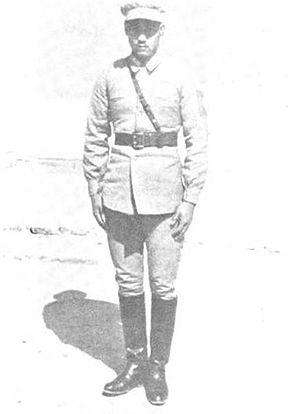
La période des seigneurs de la guerre chinois est une expression qui désigne la période de guerre civile de l'histoire de la Chine allant de 1916 à 1937. Au cours de cette période, la Chine s'est morcelée en de nombreuses factions et cliques militaires. Cela s'est amorcé au début de 1916 avec la mort de Yuan Shikai et s'est fini avec la fin de l'expédition du Nord et la réunification chinoise de 1928. Mais après cette date, il subsistait en Chine de puissants gouverneurs militaires locaux indépendants jusqu'à l'invasion japonaise de 1937 et la constitution du second front uni. Il faudra attendre la fin de la guerre civile chinoise en 1949 et la victoire de Mao Zedong pour que la Chine n'ait plus de seigneurs de la guerre.